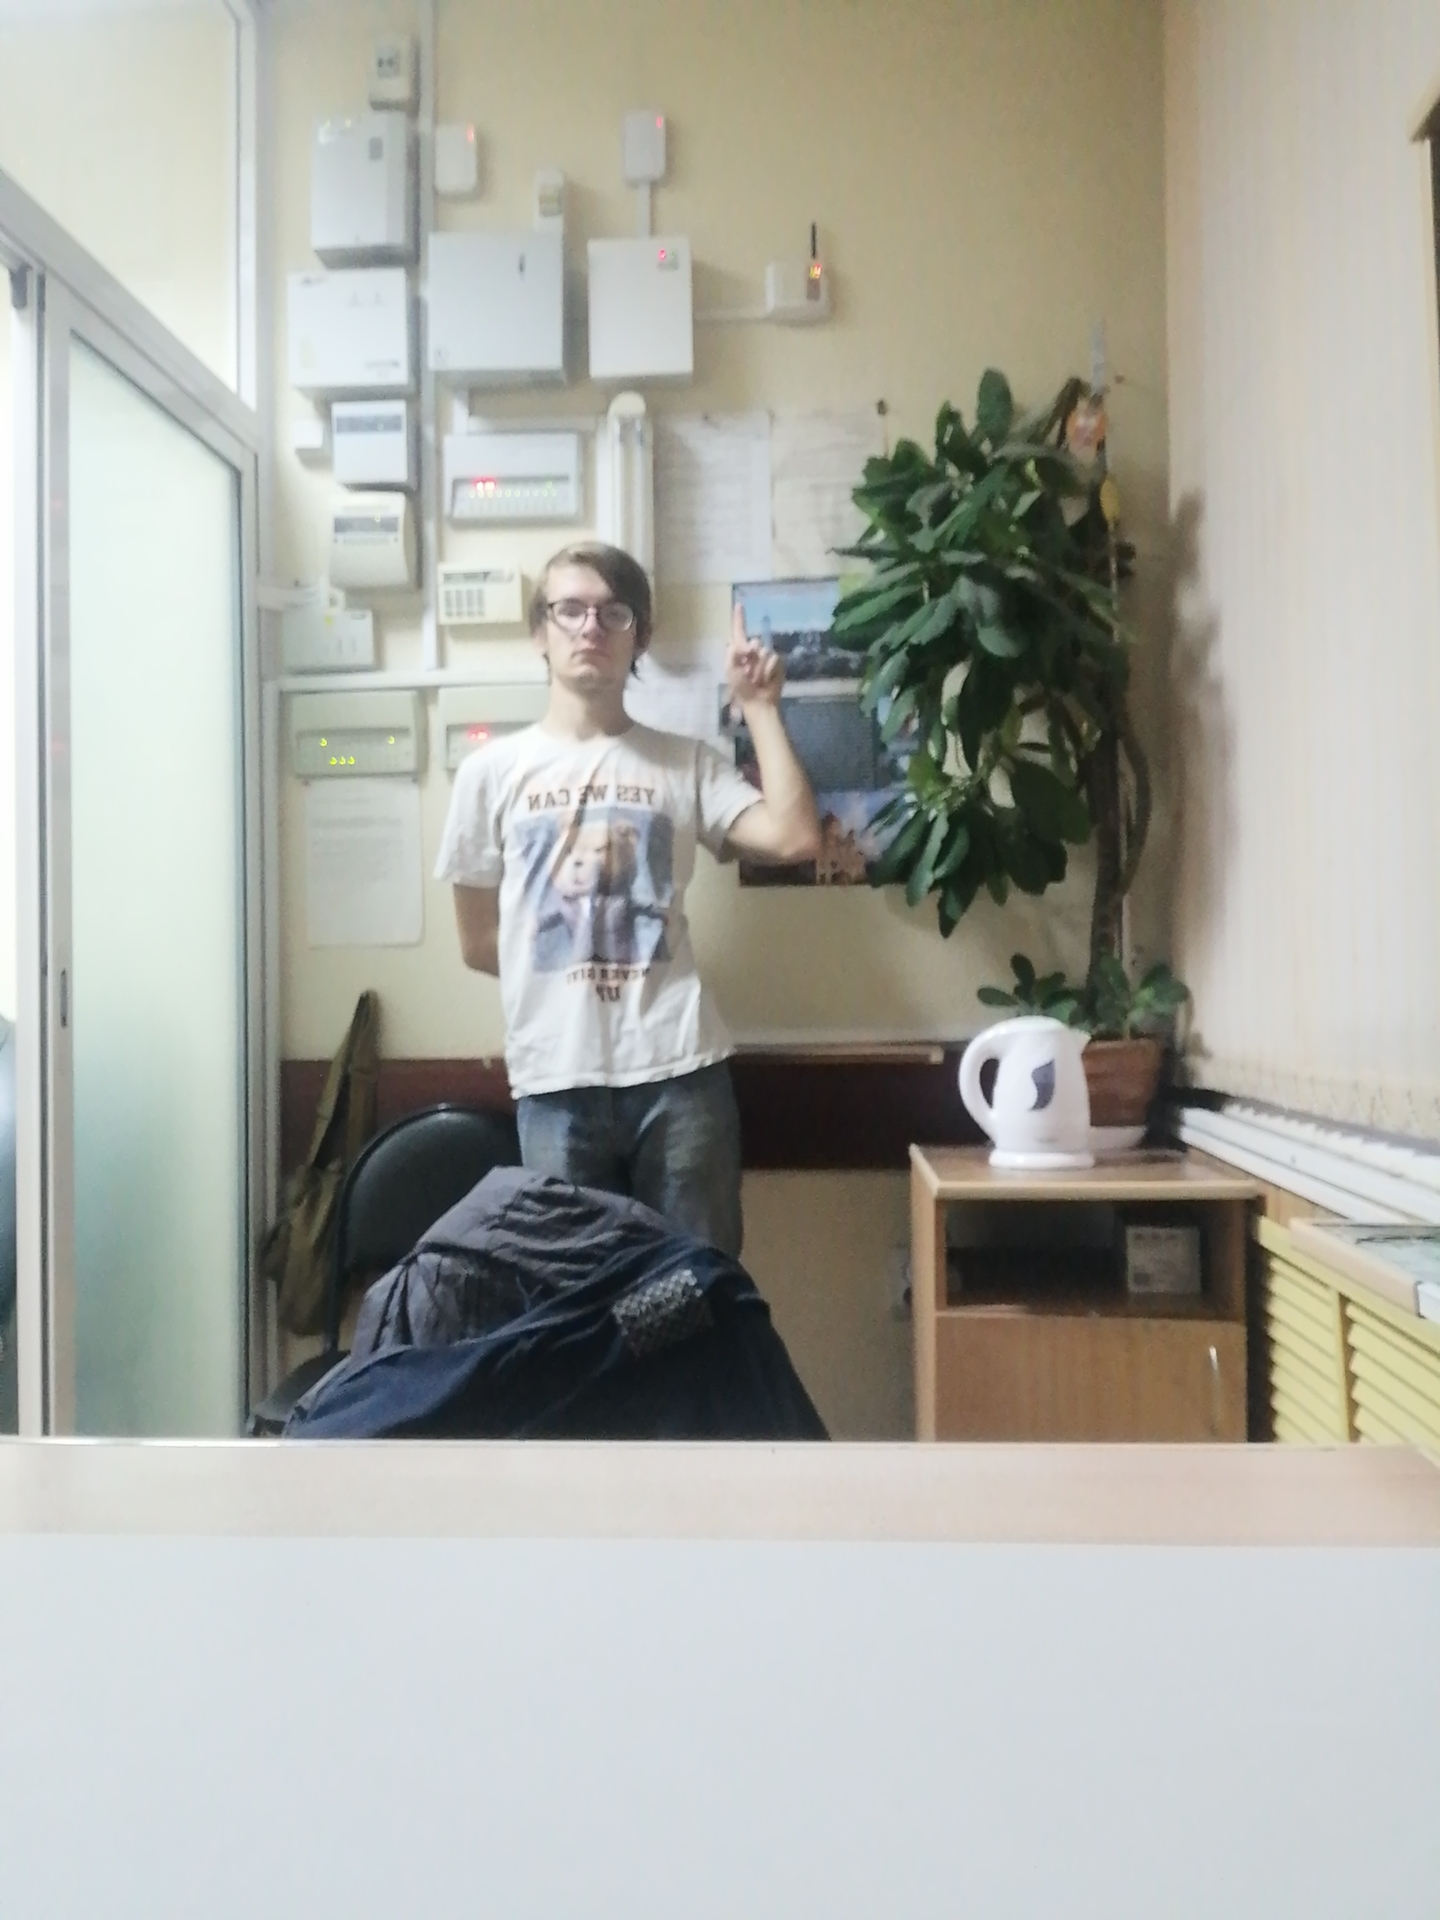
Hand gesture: one